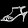
Label: Sandal